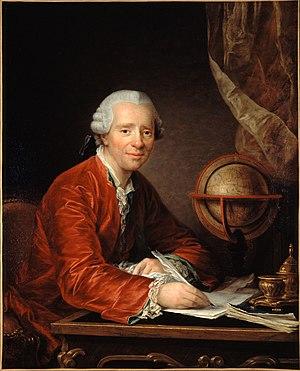
Portrait de Jean Le Rond d'Alembert (1717-1783), mathématicien et philosophe par Catherine Lusurier
Catherine Lusurier, née en 1752 et morte le 11 janvier 1781 à Paris, est une artiste peintre française.